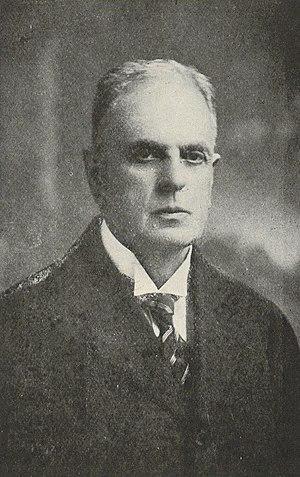
Tomás Guevara Silva, né à Curicó en 1866 et mort en 1935, est un historien, anthropologue et ethnologue chilien, spécialisé dans l'étude du peuple mapuche.